Charlemagne

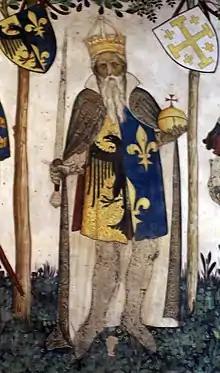
Manfred III of Saluzzo depicted as Charlemagne (Castello della Manta, 1420s)

After his coronation, Charlemagne sought recognition of his imperial title from Constantinople. Several delegations were exchanged between Charlemagne and Irene in 802 and 803. According to the contemporary Byzantine chronicler Thophanes, Charlemagne made an offer of marriage to Irene which she was close to accepting. Irene was deposed and replaced by Nikephoros I, who was unwilling to recognise Charlemagne as emperor. The two empires conflicted over control of the Adriatic Sea (especially Istria and Veneto) several times during Nikephoros' reign. Charlemagne sent envoys to Constantinople in 810 to make peace, giving up his claims to Veneto. Nikephoros died in battle before the envoys could leave Constantinople but his son-in-law and successor Michael I confirmed the peace, sending his own envoys to Aachen to recognise Charlemagne as emperor. Charlemagne soon issued the first Frankish coins bearing his imperial title, although papal coins minted in Rome had used the title as early as 800.